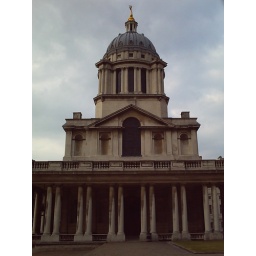
I'm doing my PhD in this building ... in some office to the left of this chapel.